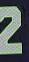
Number: 2